Sodium tungsten bronze

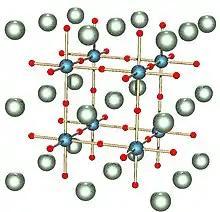
Structure of perovskite crystal structure with the formula ABX.

When "x" = 1, sodium tungsten bronze adopts a cubic phase: the perovskite crystal structure. In this form, the structure consists of corner-sharing WO octahedra with sodium ions in the interstitial gaps. For "x" values between 0.9 and 0.3, the structure remains similar but with an increasing deficiency of sodium ions and a smaller lattice parameter.